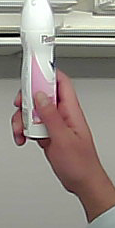
Product: rexona_spray